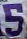
Number: 5